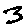
Label: 3